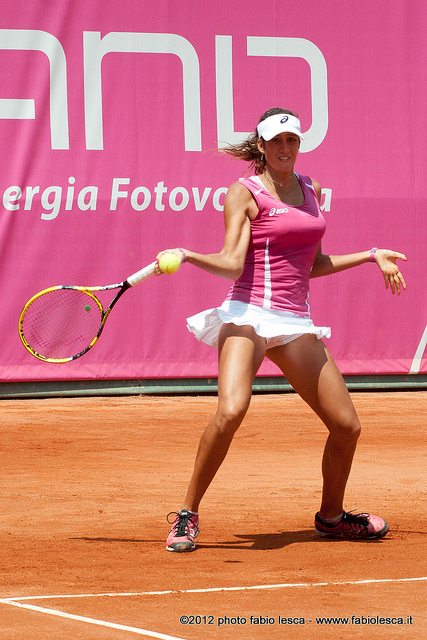
một nữ vận động viên tennis đang chuẩn bị đánh bóng